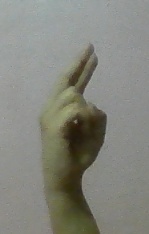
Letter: zay